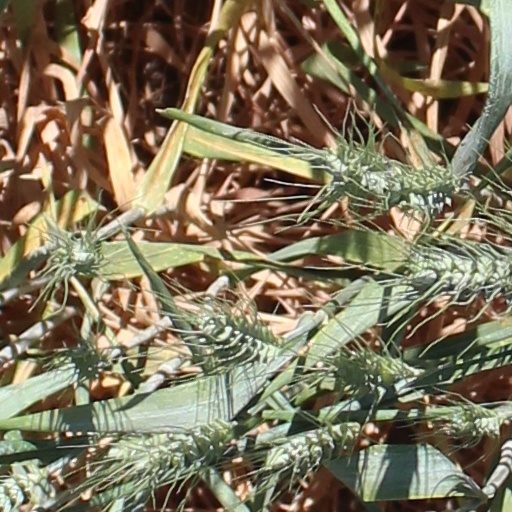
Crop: wheat